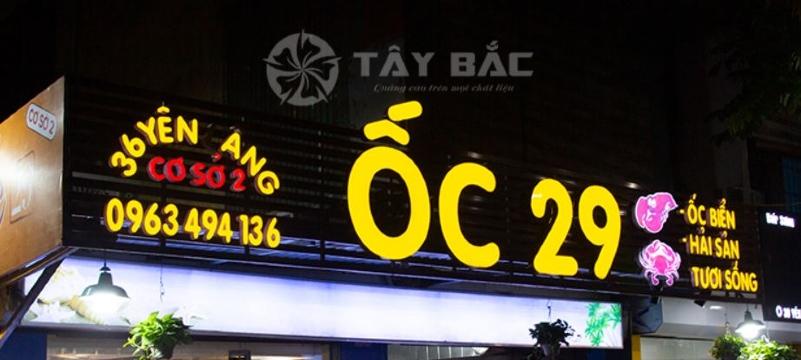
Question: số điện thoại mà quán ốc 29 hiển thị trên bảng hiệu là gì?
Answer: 0963494136